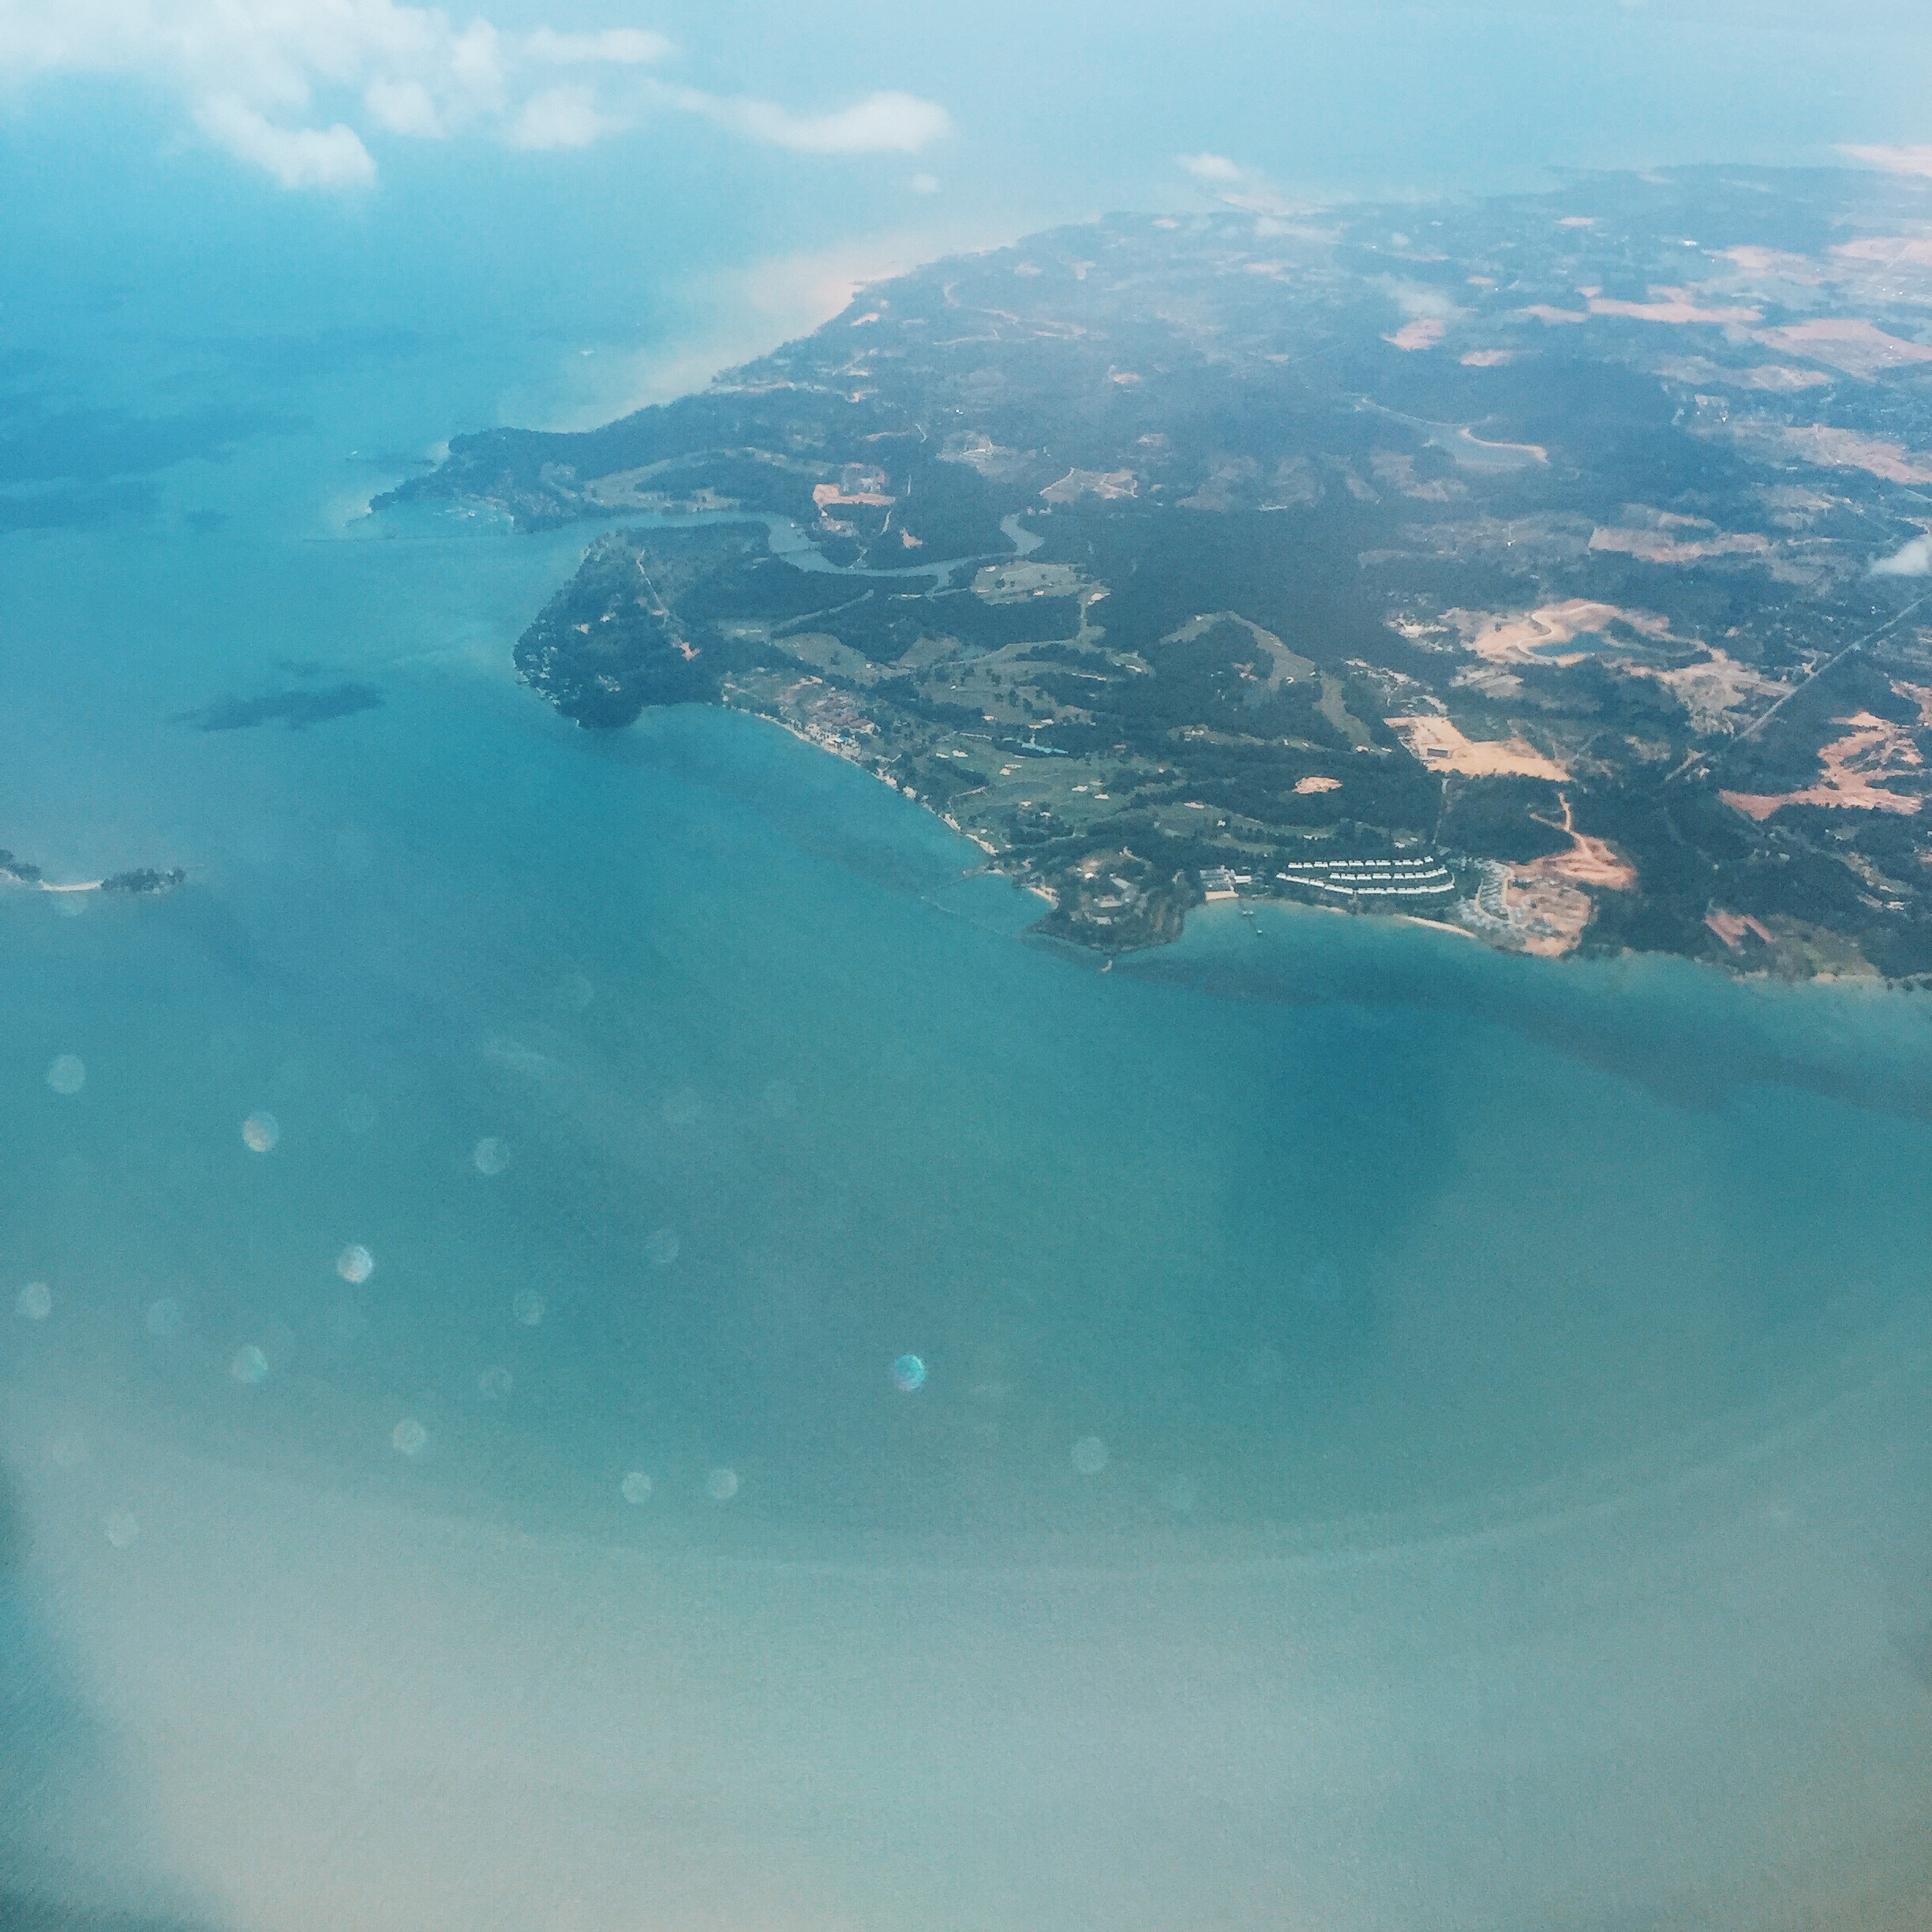
sea, coast, ocean, horizon, cloud, sky, sunlight, wave, atmosphere, underwater, reflection, bay, island, archipelago, cape, islet, aerial photography, atmosphere of earth